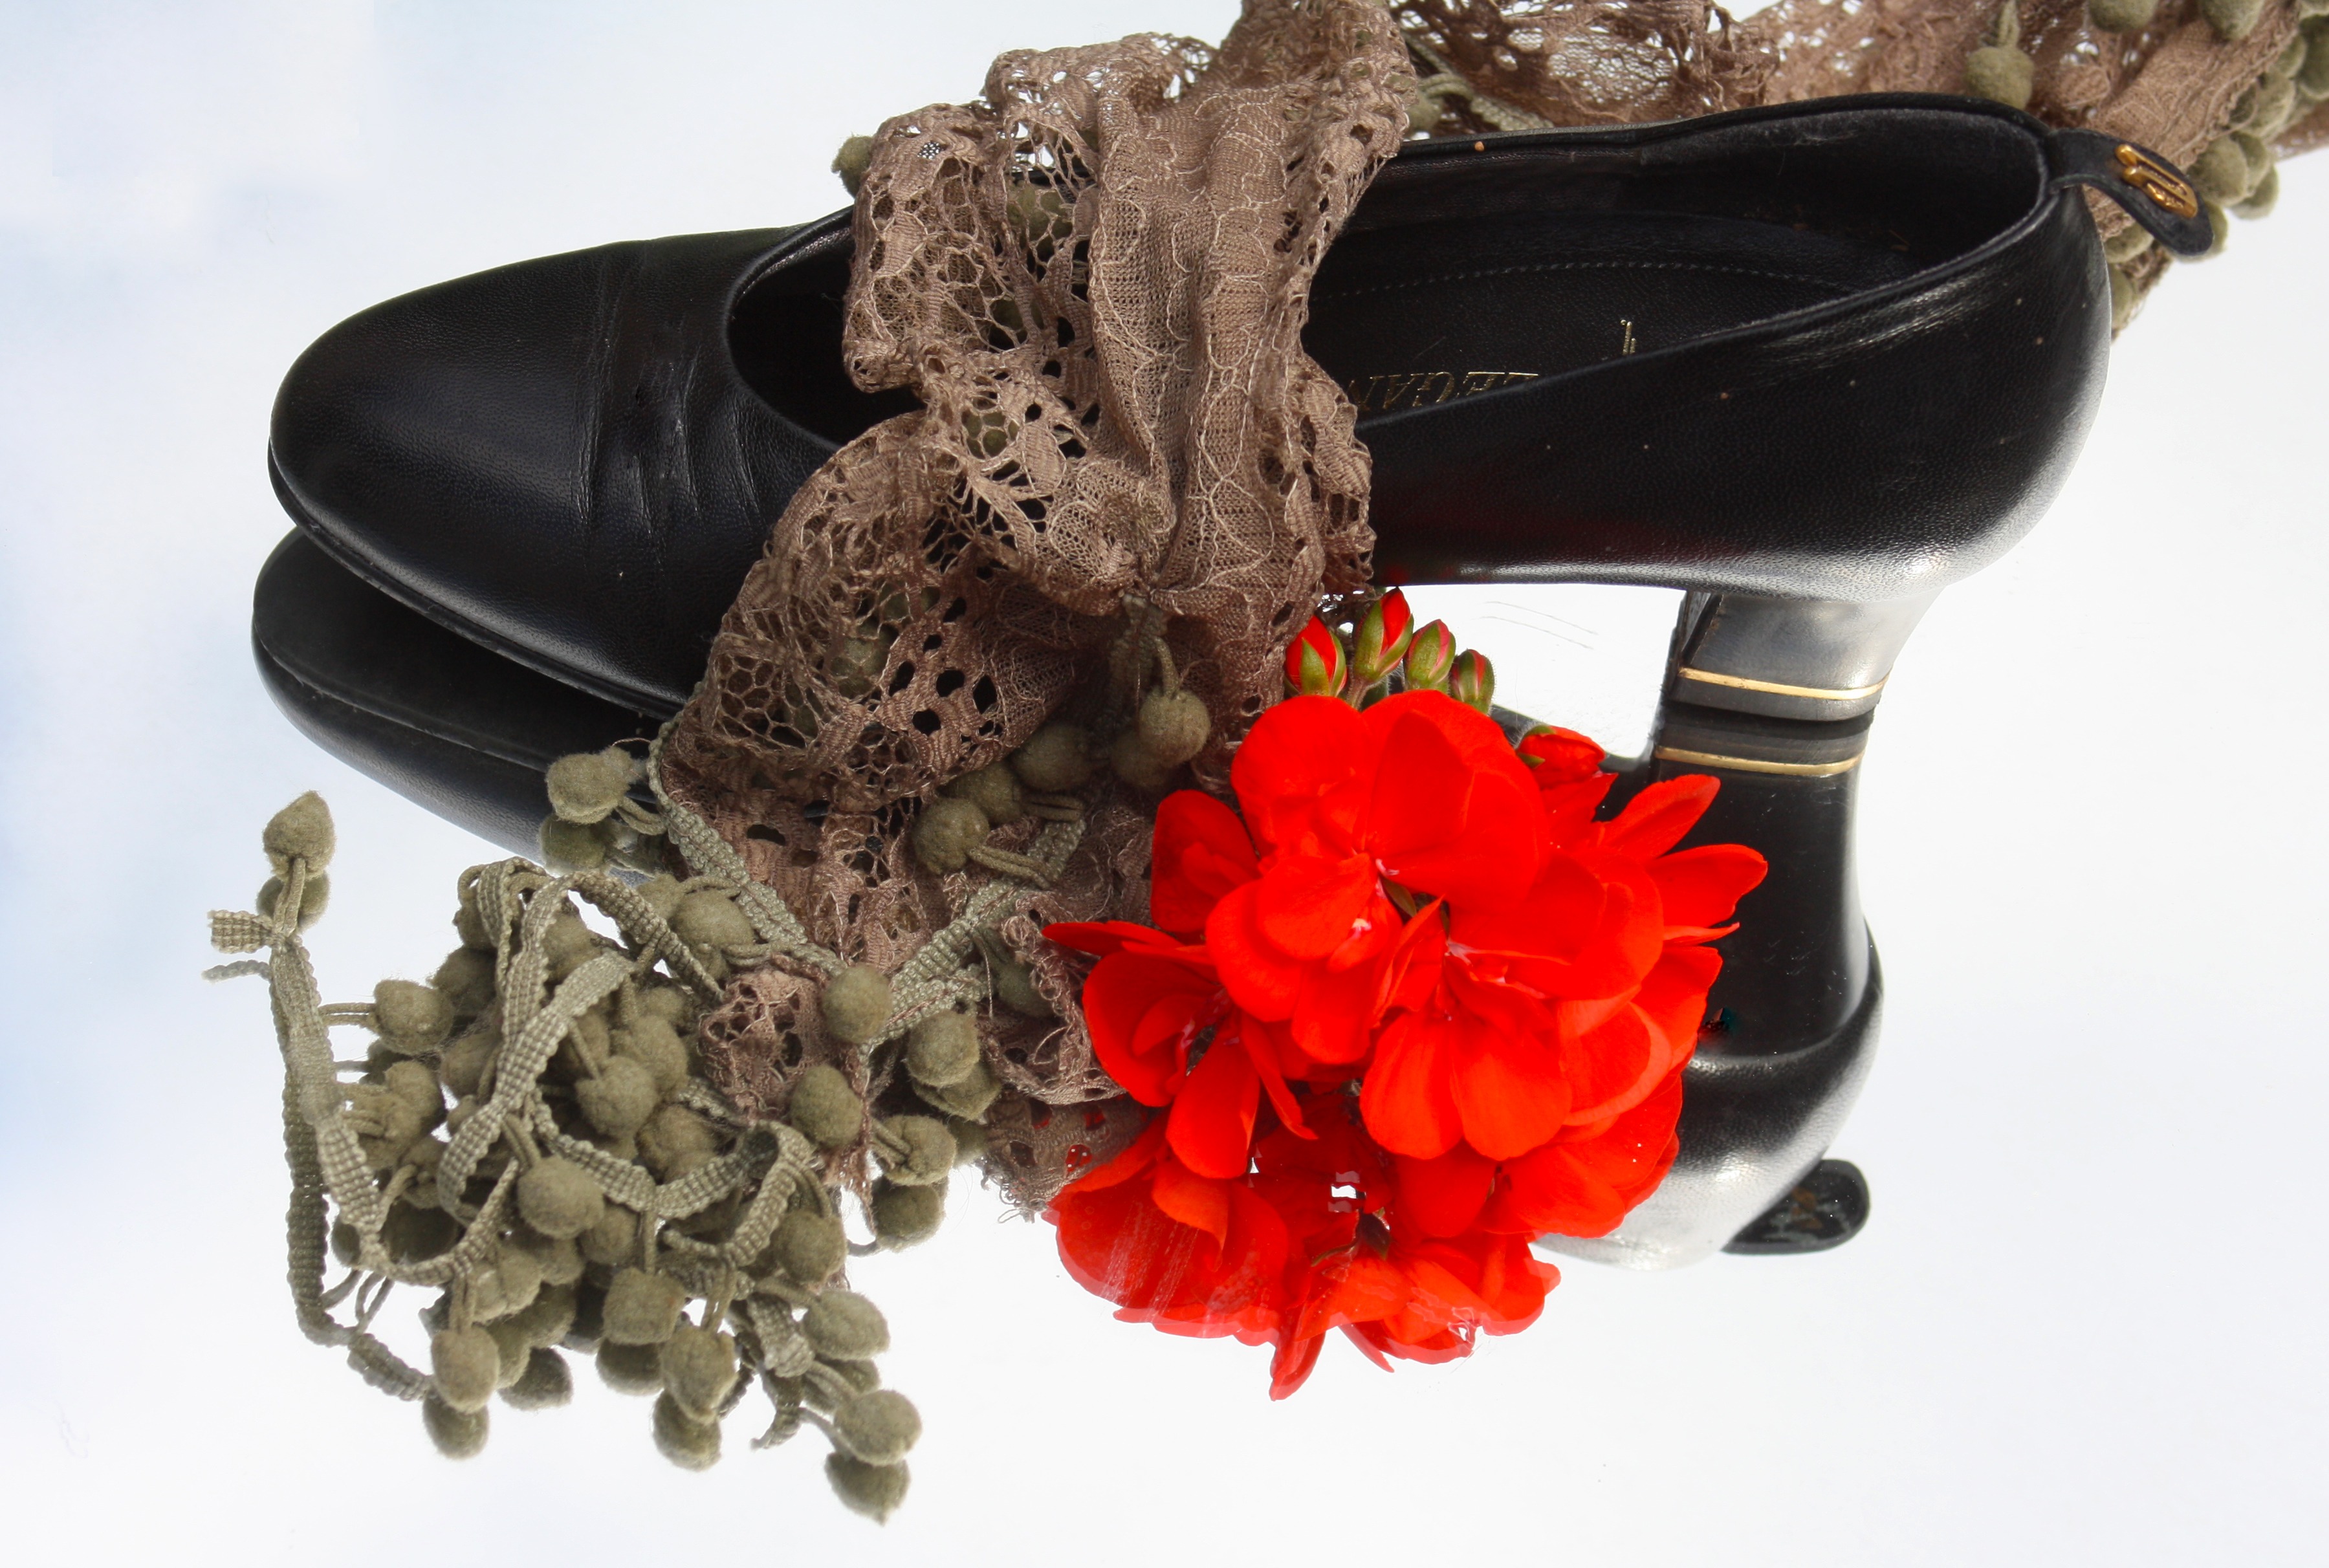
shoe, leather, flower, concert, love, evening, red, cloth, make up, flaming, footwear, pumps, going out, fashion accessory, outdoor shoe